Libe Rieber-Mohn

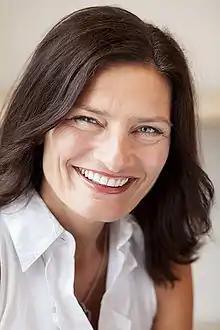
Libe Rieber-Mohn (2012)

Libe Solberg Rieber-Mohn (born 25 August 1965) is a Norwegian civil servant and former politician for the Labour Party. She was appointed as Director-General of the Directorate of Integration and Diversity by the King-in-Council on 17 June 2016, succeeding Geir Barvik. She formerly served as a State Secretary in the Ministry of Labour and Social Inclusion and as Deputy Mayor of Oslo.